J. Vaughan Gary

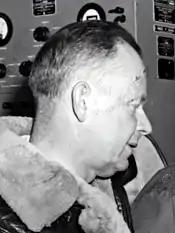
in 1952

Born in Richmond, Virginia, Gary was a graduate of the University of Richmond (B.A., 1912, LL.B., 1915). He was admitted to the bar in 1915 and commenced practice in Richmond, Virginia. Gary served in the United States Army during World War I, and subsequently served as counsel and executive assistant of the Virginia tax board from 1919 to 1924. From 1926 to 1933, Gary served in the Virginia House of Delegates.